United States Immigration and Customs Enforcement

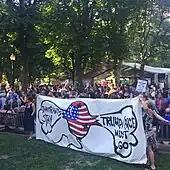
A protest against US Immigration and Customs Enforcement (ICE) in Philadelphia, June 2018

Immigration and Nationality Act Section 287(g) allows ICE to establish increased cooperation and communication with state, and local law enforcement agencies. Section 287(g) authorizes the secretary of homeland security to enter into agreements with state and local law enforcement agencies, permitting designated officers to perform immigration law enforcement functions, pursuant to a memorandum of agreement (MOA), provided that the local law enforcement officers receive appropriate training and function under the supervision of sworn U.S. Immigration and Customs Enforcement officers. Under 287(g), ICE provides state and local law enforcement with the training and subsequent authorization to identify, process, and when appropriate, detain immigration offenders they encounter during their regular, daily law-enforcement activity.